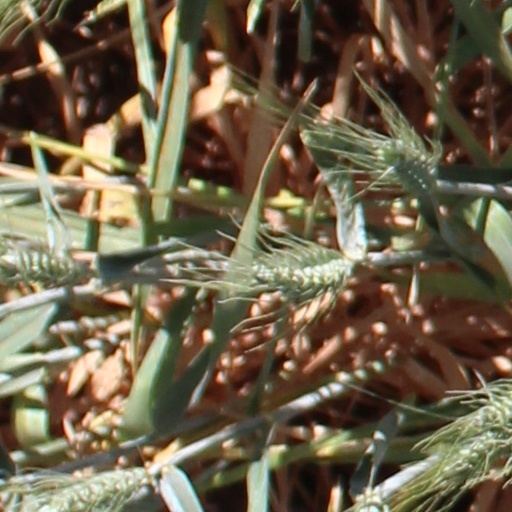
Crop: wheat